Radical feminism

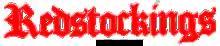
Logo of the Redstockings

Within groups such as New York Radical Women (1967–1969; not connected to the present-day socialist feminist organization Radical Women), which Ellen Willis characterized as "the first women's liberation group in New York City", a radical feminist ideology began to emerge. It declared that "the personal is political" and the "sisterhood is powerful"; calls to women's activism coined by Kathie Sarachild and others in the group. New York Radical Women fell apart in early 1969 in what came to be known as the "politico-feminist split", with the "politicos" seeing capitalism as the main source of women's oppression, while the "feminists" saw women's oppression in a male supremacy that was "a set of material, institutionalized relations, not just bad attitudes". The feminist side of the split, whose members referred to themselves as "radical feminists", soon constituted the basis of a new organization, Redstockings. At the same time, Ti-Grace Atkinson led "a radical split-off from NOW", which became known as The Feminists. A third major stance would be articulated by the New York Radical Feminists, founded later in 1969 by Shulamith Firestone (who broke from the Redstockings) and Anne Koedt.